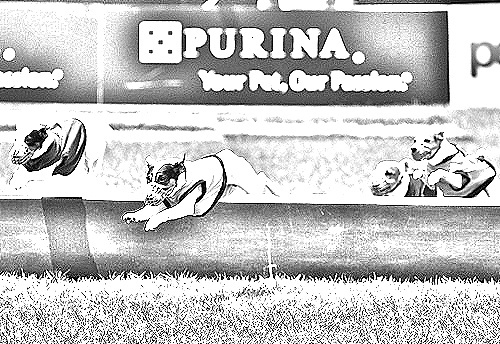
Portrait style: Sketch Portrait